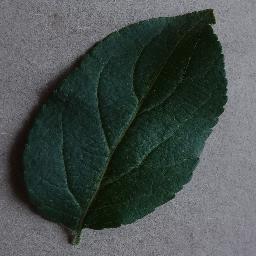
Label: Apple___healthy